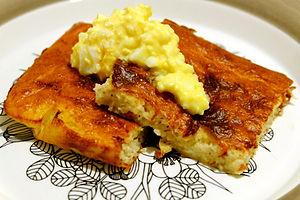
Le munavoi, munavõi est une pâte à tartiner à base de beurre ou de margarine, de sel et d'œufs durs hachés. C'est l'une des pâtes à tartiner les plus populaires de la cuisine estonienne et de la cuisine finlandaise.